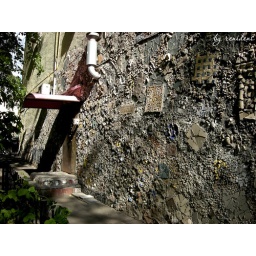
wall of some house in Moscow side-streets